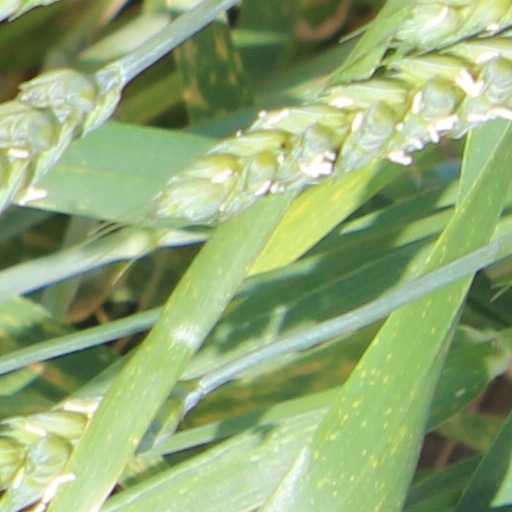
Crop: wheat